St Stephen's Presbyterian Church, Jamberoo

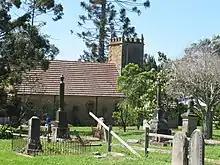
Cemetery beside the church

St. Stephen's Cemetery lies behind the church and adjacent to the Anglican and Uniting Church Cemeteries. The site is mown bare except for a small patch of crocus bulbs in the centre. A large blackberry bush which has engulfed several monuments dominates the south-west section. The stone church and large Araucaria pine trees form an appropriate back drop, which includes a small besser block amentieis block. There is no evidence of early layout.